Sega Heroes

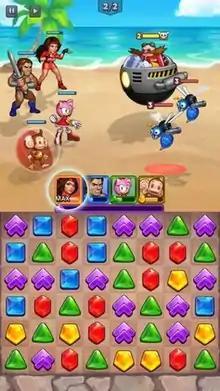

"Sega Heroes" was a match 3 game, where the player had to match three or more tiles or shapes of the same color to score points and defeat enemies on the field. There were five different colored tiles and four of them that could control a character's actions and abilities. The player had to select four characters of different colors (blue, green, red and yellow) in order to battle enemies in an event. Depending on the color of the character, the tiles that were matched determined if a character attacked an opponent. If the player matched three or more tiles of the same color together, it resulted in the hero of that color gaining energy and attacking an enemy of choice. The tiles came in four separate colors (for each color-type); red, green, yellow and blue, as well as purple for boost. Matching purple tiles together increased the multiplier, resulting in the selected heroes becoming stronger. Matching four tiles together created a star tile, while matching six tiles together created another type of Star tile that exploded a piece of the board and activated a different ability. The MAX ability triggered a character's special move.